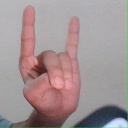
अक्षर: श